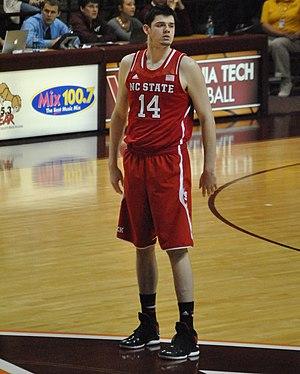
Jordan Vandenberg, né le 25 mars 1990 à Melbourne, est un joueur australien de basket-ball.